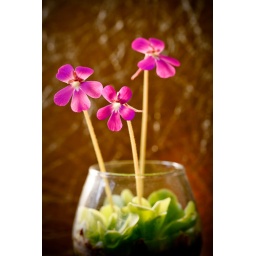
My little ping that I have had in this glass 6 years and some, blooming on the kitchen table.